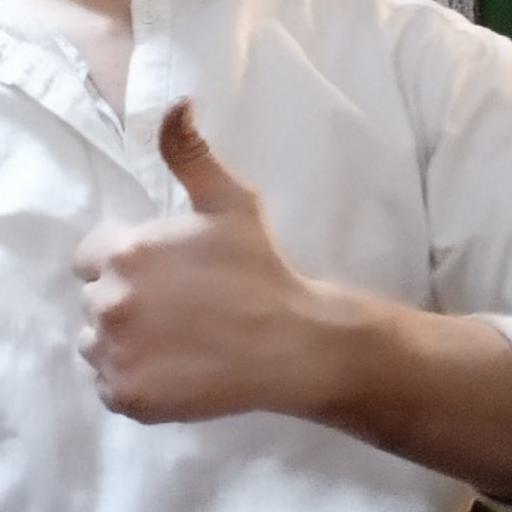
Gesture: like